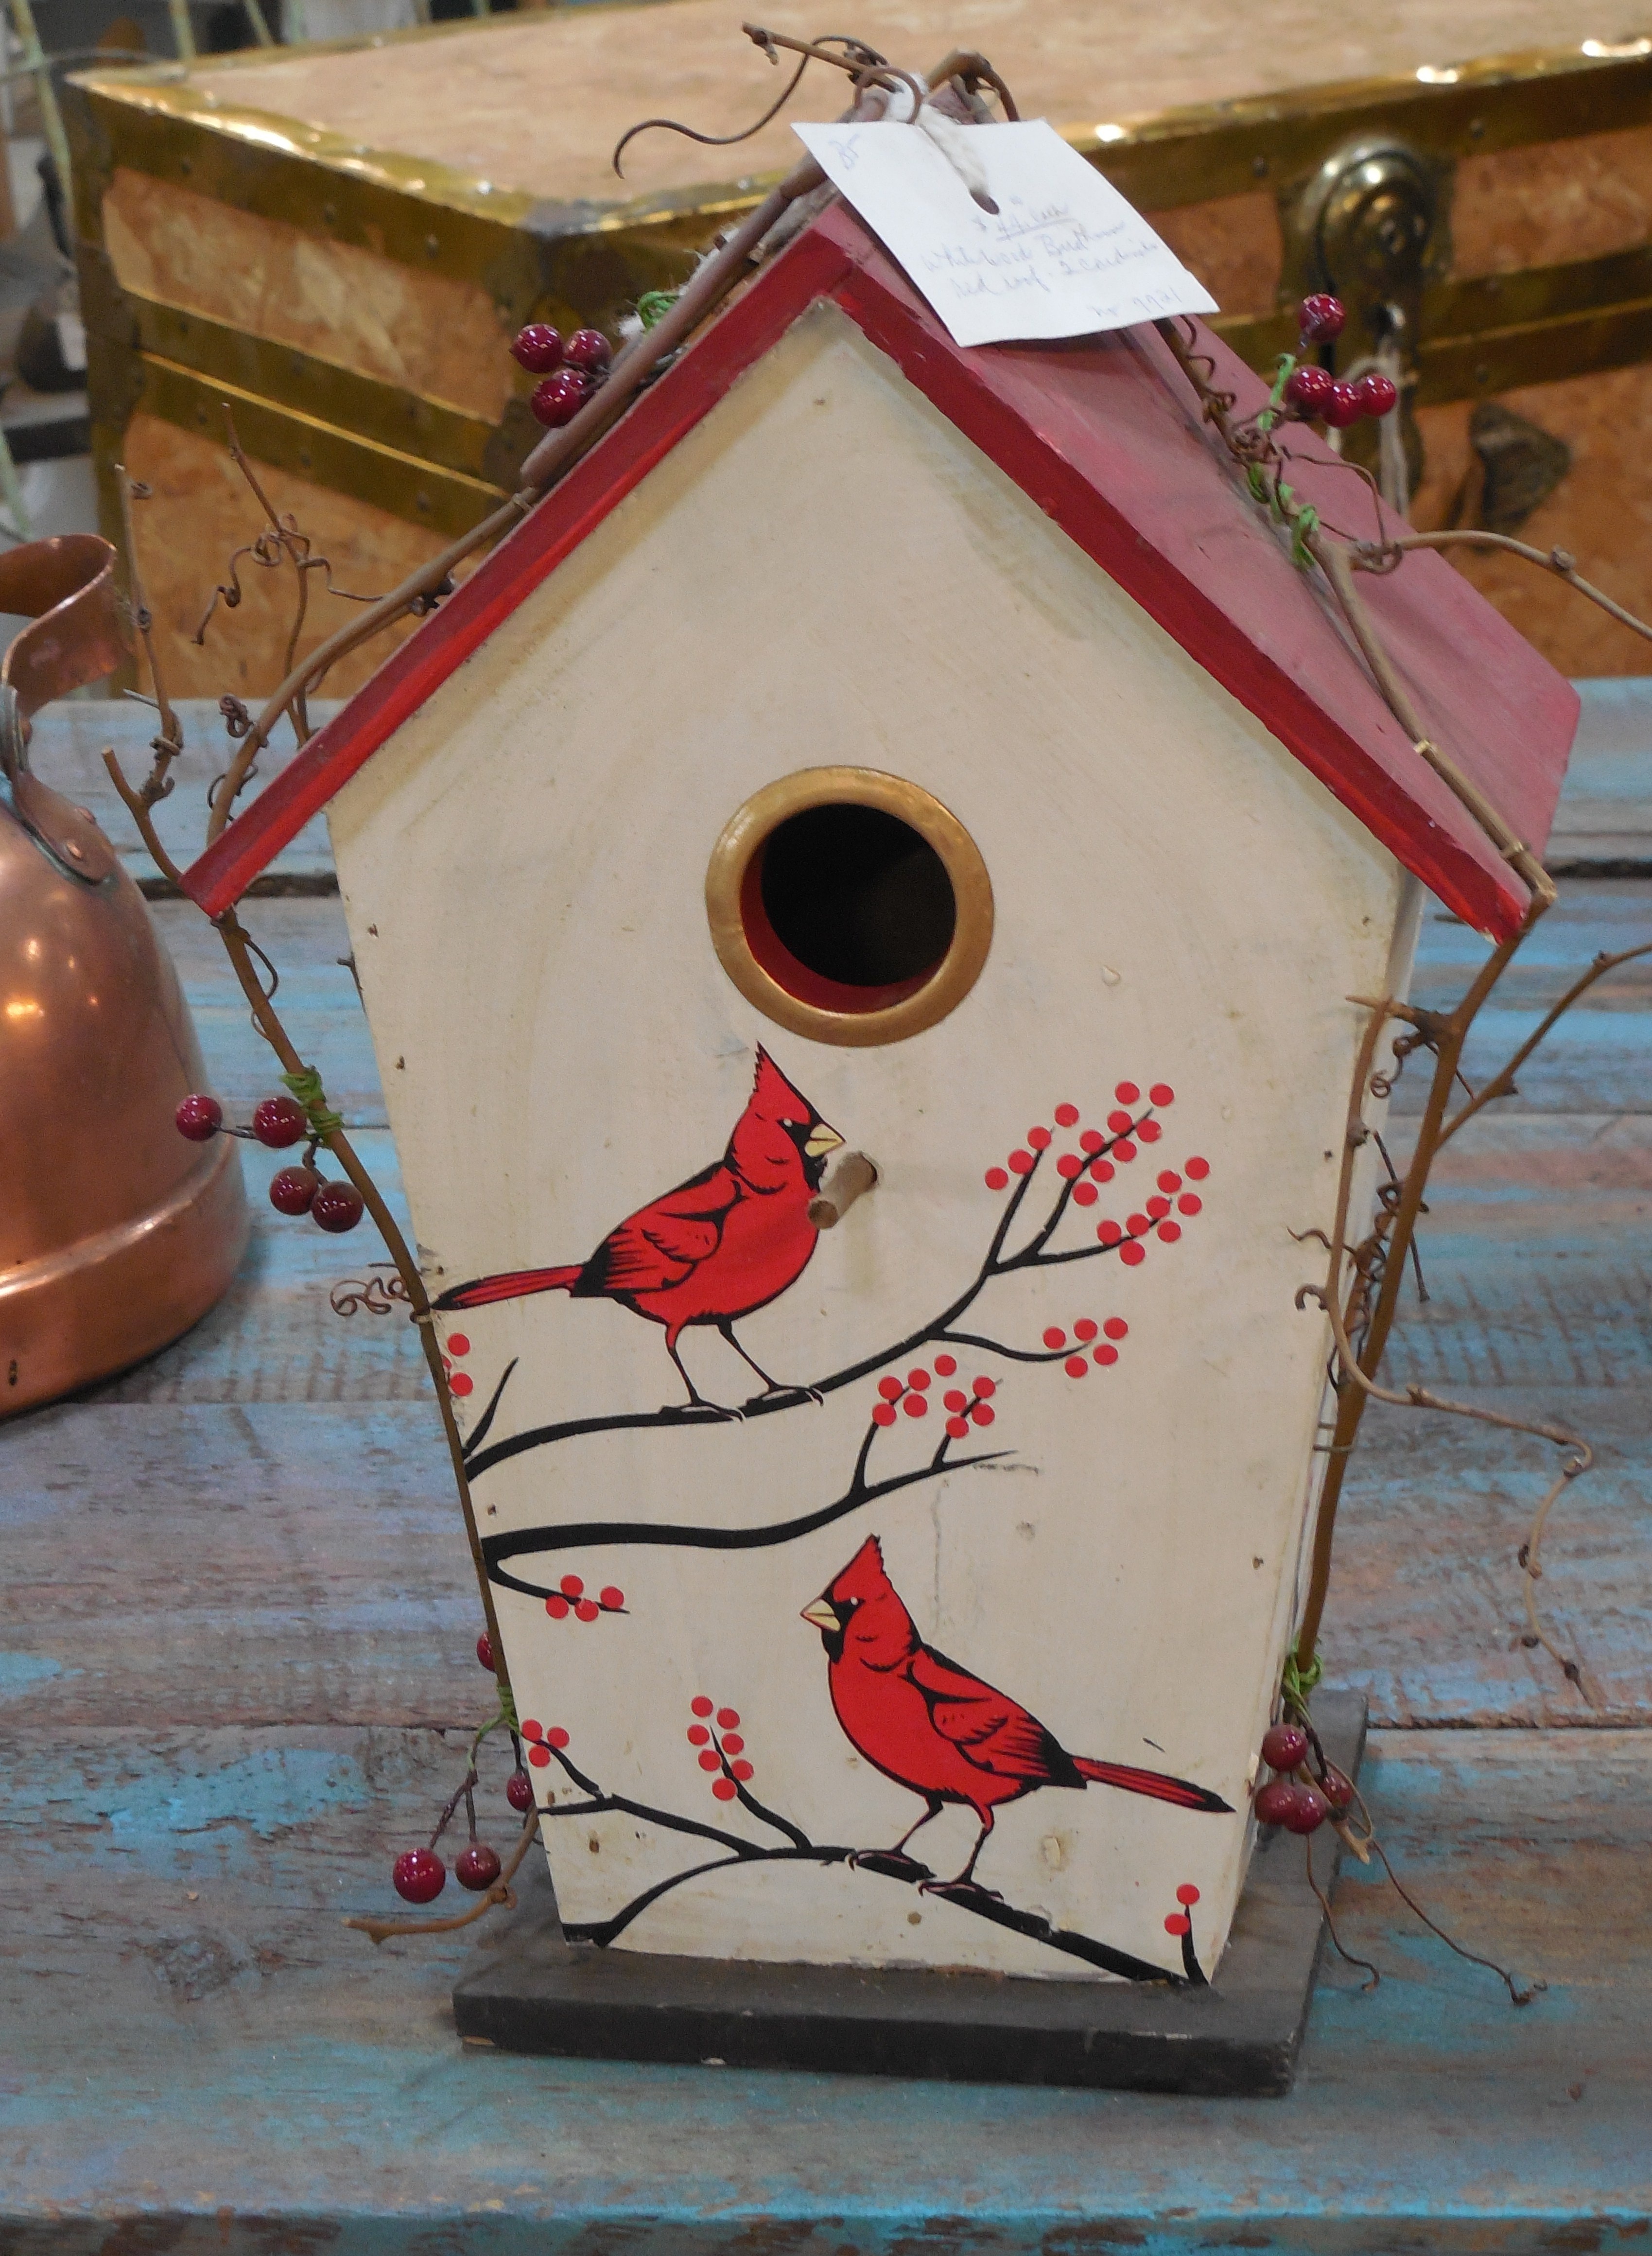
tree, nature, outdoor, branch, bird, wood, white, house, texture, animal, cute, red, beak, color, natural, perch, black, art, tail, wings, wooden, cardinal, perched, bird house